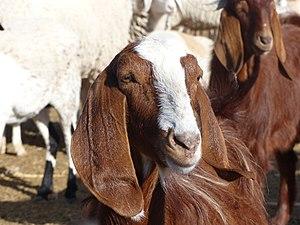
Chèvre élevée dans le désert aux environs de Tozeur, Tunisie
Tozeur est une ville tunisienne aux confins de l'Atlas et du désert du Sahara, la plus grande des cinq oasis que compte le Jérid. Progressivement construite autour de sa palmeraie, elle est le chef-lieu du gouvernorat du même nom.